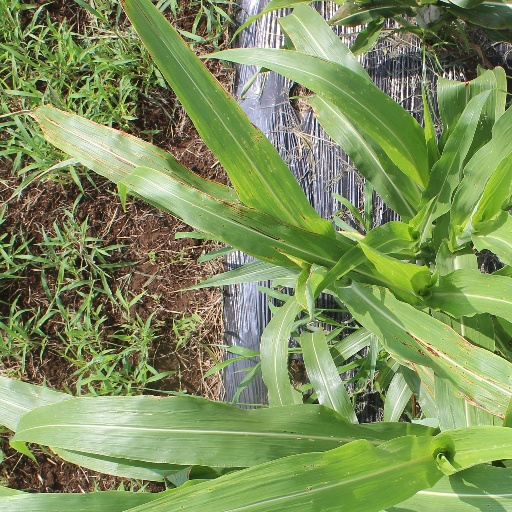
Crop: sorghum